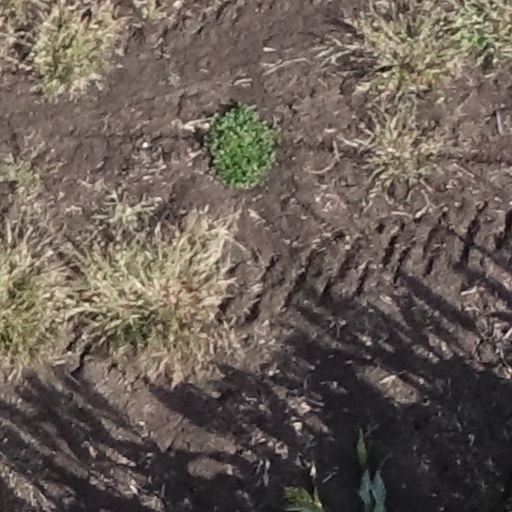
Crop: sorghum